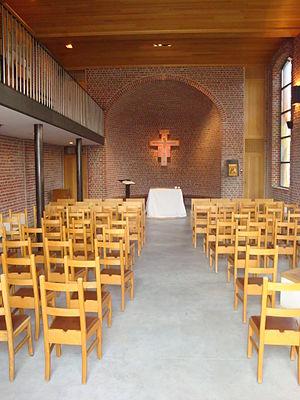
La Chapelle de la Résurrection, également appelée Chapelle pour l'Europe, est une chapelle catholique à vocation œcuménique située 24 rue van Maerlant, au cœur du quartier européen de Bruxelles. Les activités sont célébrés en plusieurs langues, mais principalement en anglais et français. La responsabilité pastorale de la Chapelle a été confiée aux Jésuites.